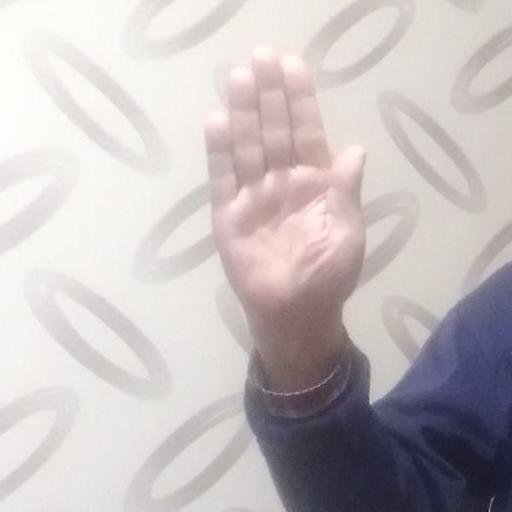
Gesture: stop